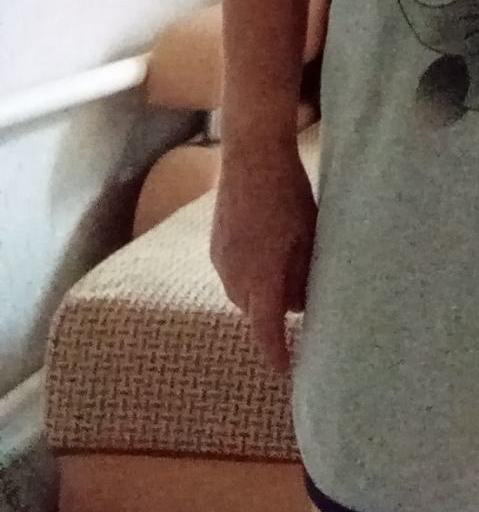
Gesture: no_gesture